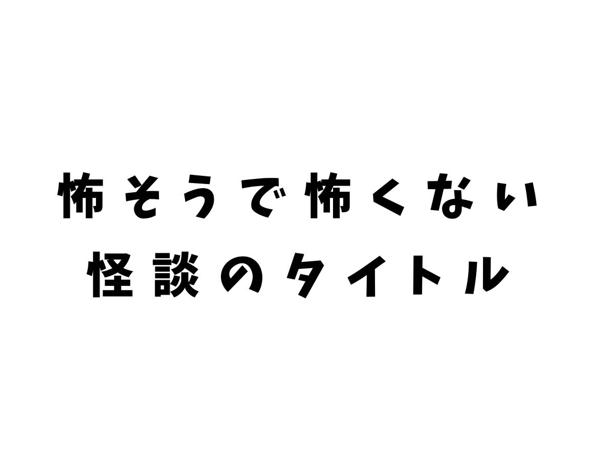
回答: 本当にあったかい話